MARA (anti-tank weapon)

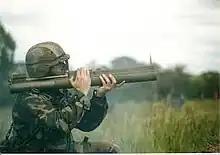
Argentine Army soldier firing a MARA

The MARA is a weapon of 78 mm caliber with a fiberglass launcher tube 70 cm in length when transported that is extended to 1 meter when ready to fire. The launcher weighs about 4.2 kg, can be reused up to five times when using training ammunition, and is disposable when firing live ammunition.